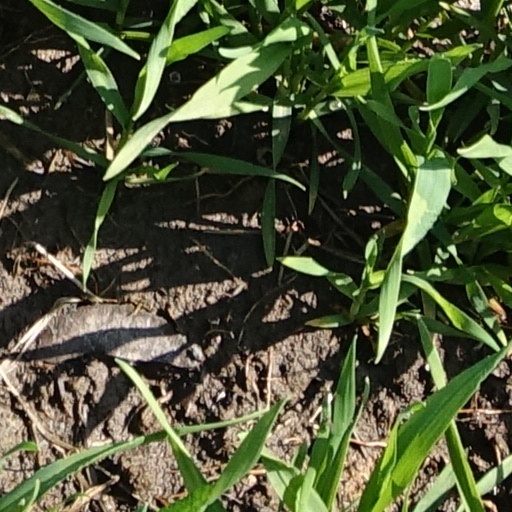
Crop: wheat